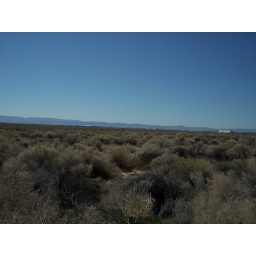
The flat land, while standing by the Edwards AFB sign